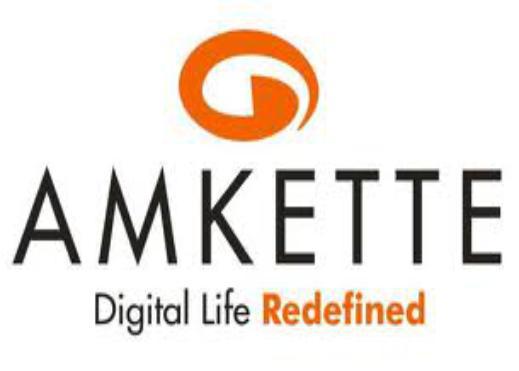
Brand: Amkette
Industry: Electronic